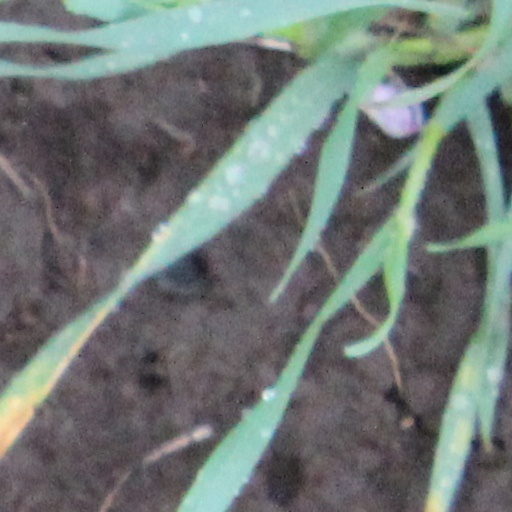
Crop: wheat